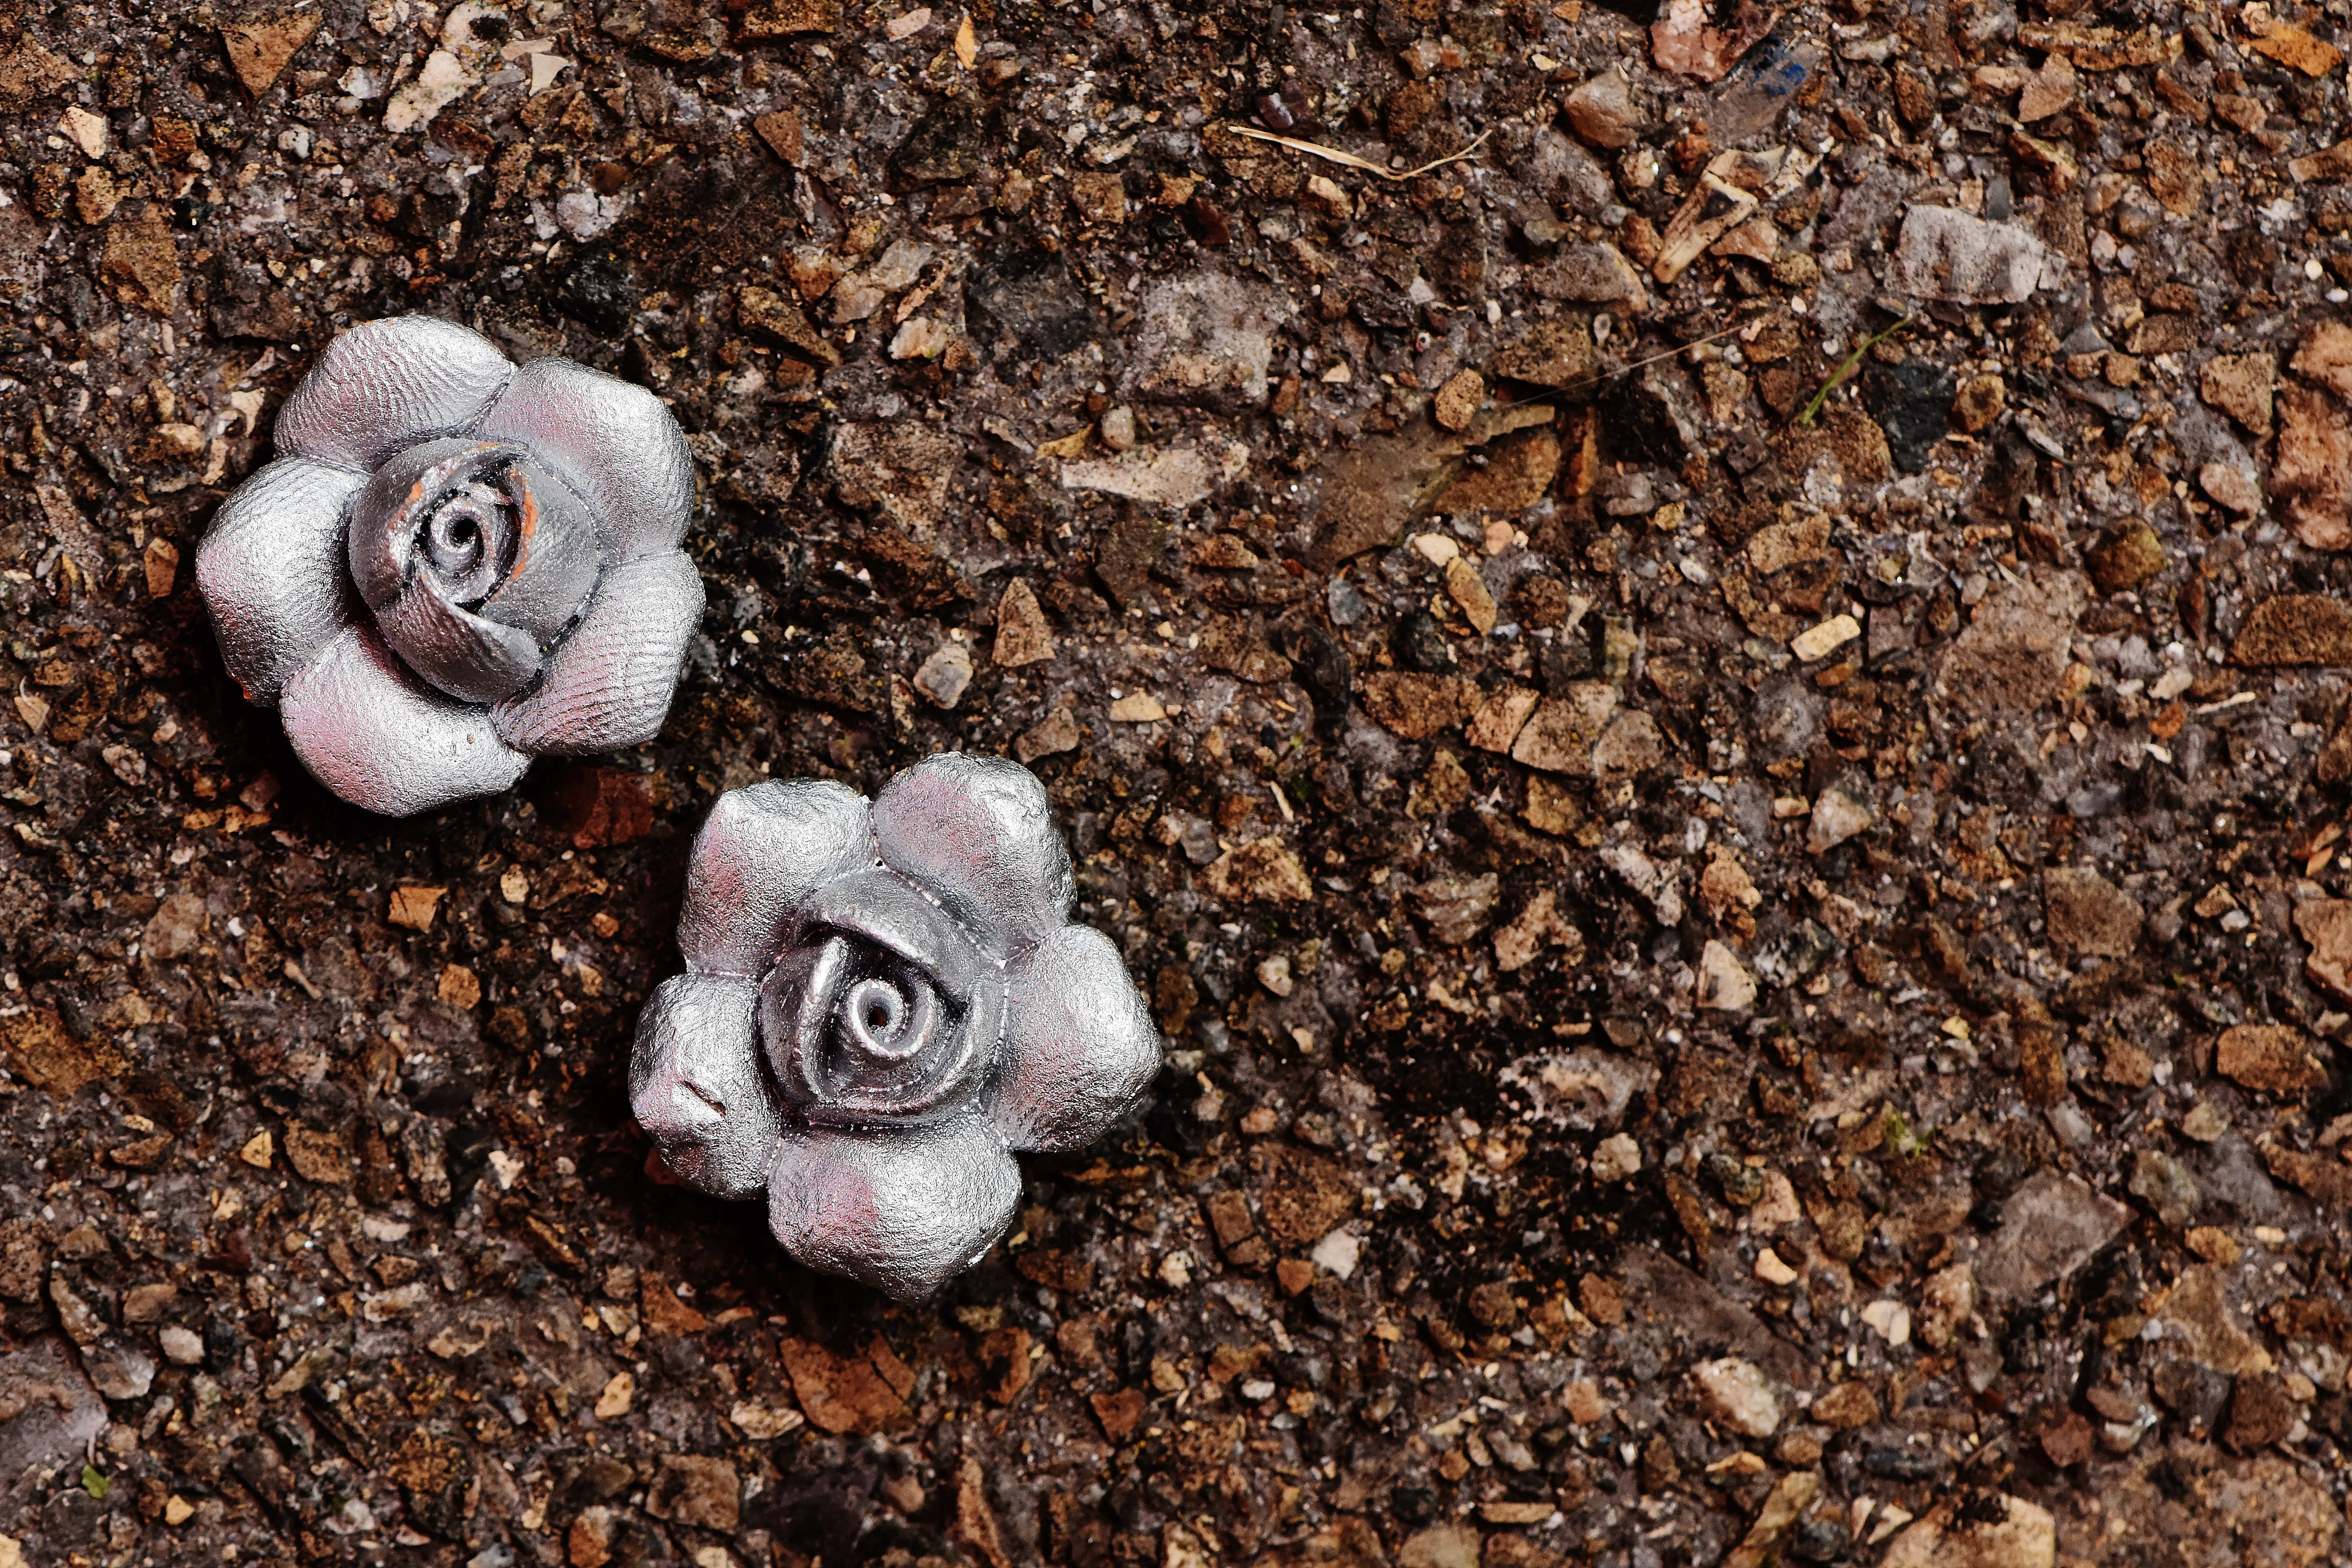
leaf, wildlife, soil, fauna, flowers, close up, roses, silver, beautiful, macro photography